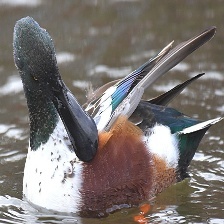
Species: NORTHERN SHOVELER
Scientific name: SPATULA CLYPEATA
ImageNet parent category: drake